Of Life and Love

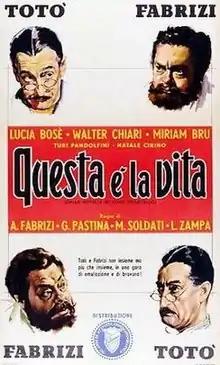
Film poster

Of Life and Love is a 1954 Italian comedy film directed by Aldo Fabrizi, Giorgio Pastina, Mario Soldati and Luigi Zampa.